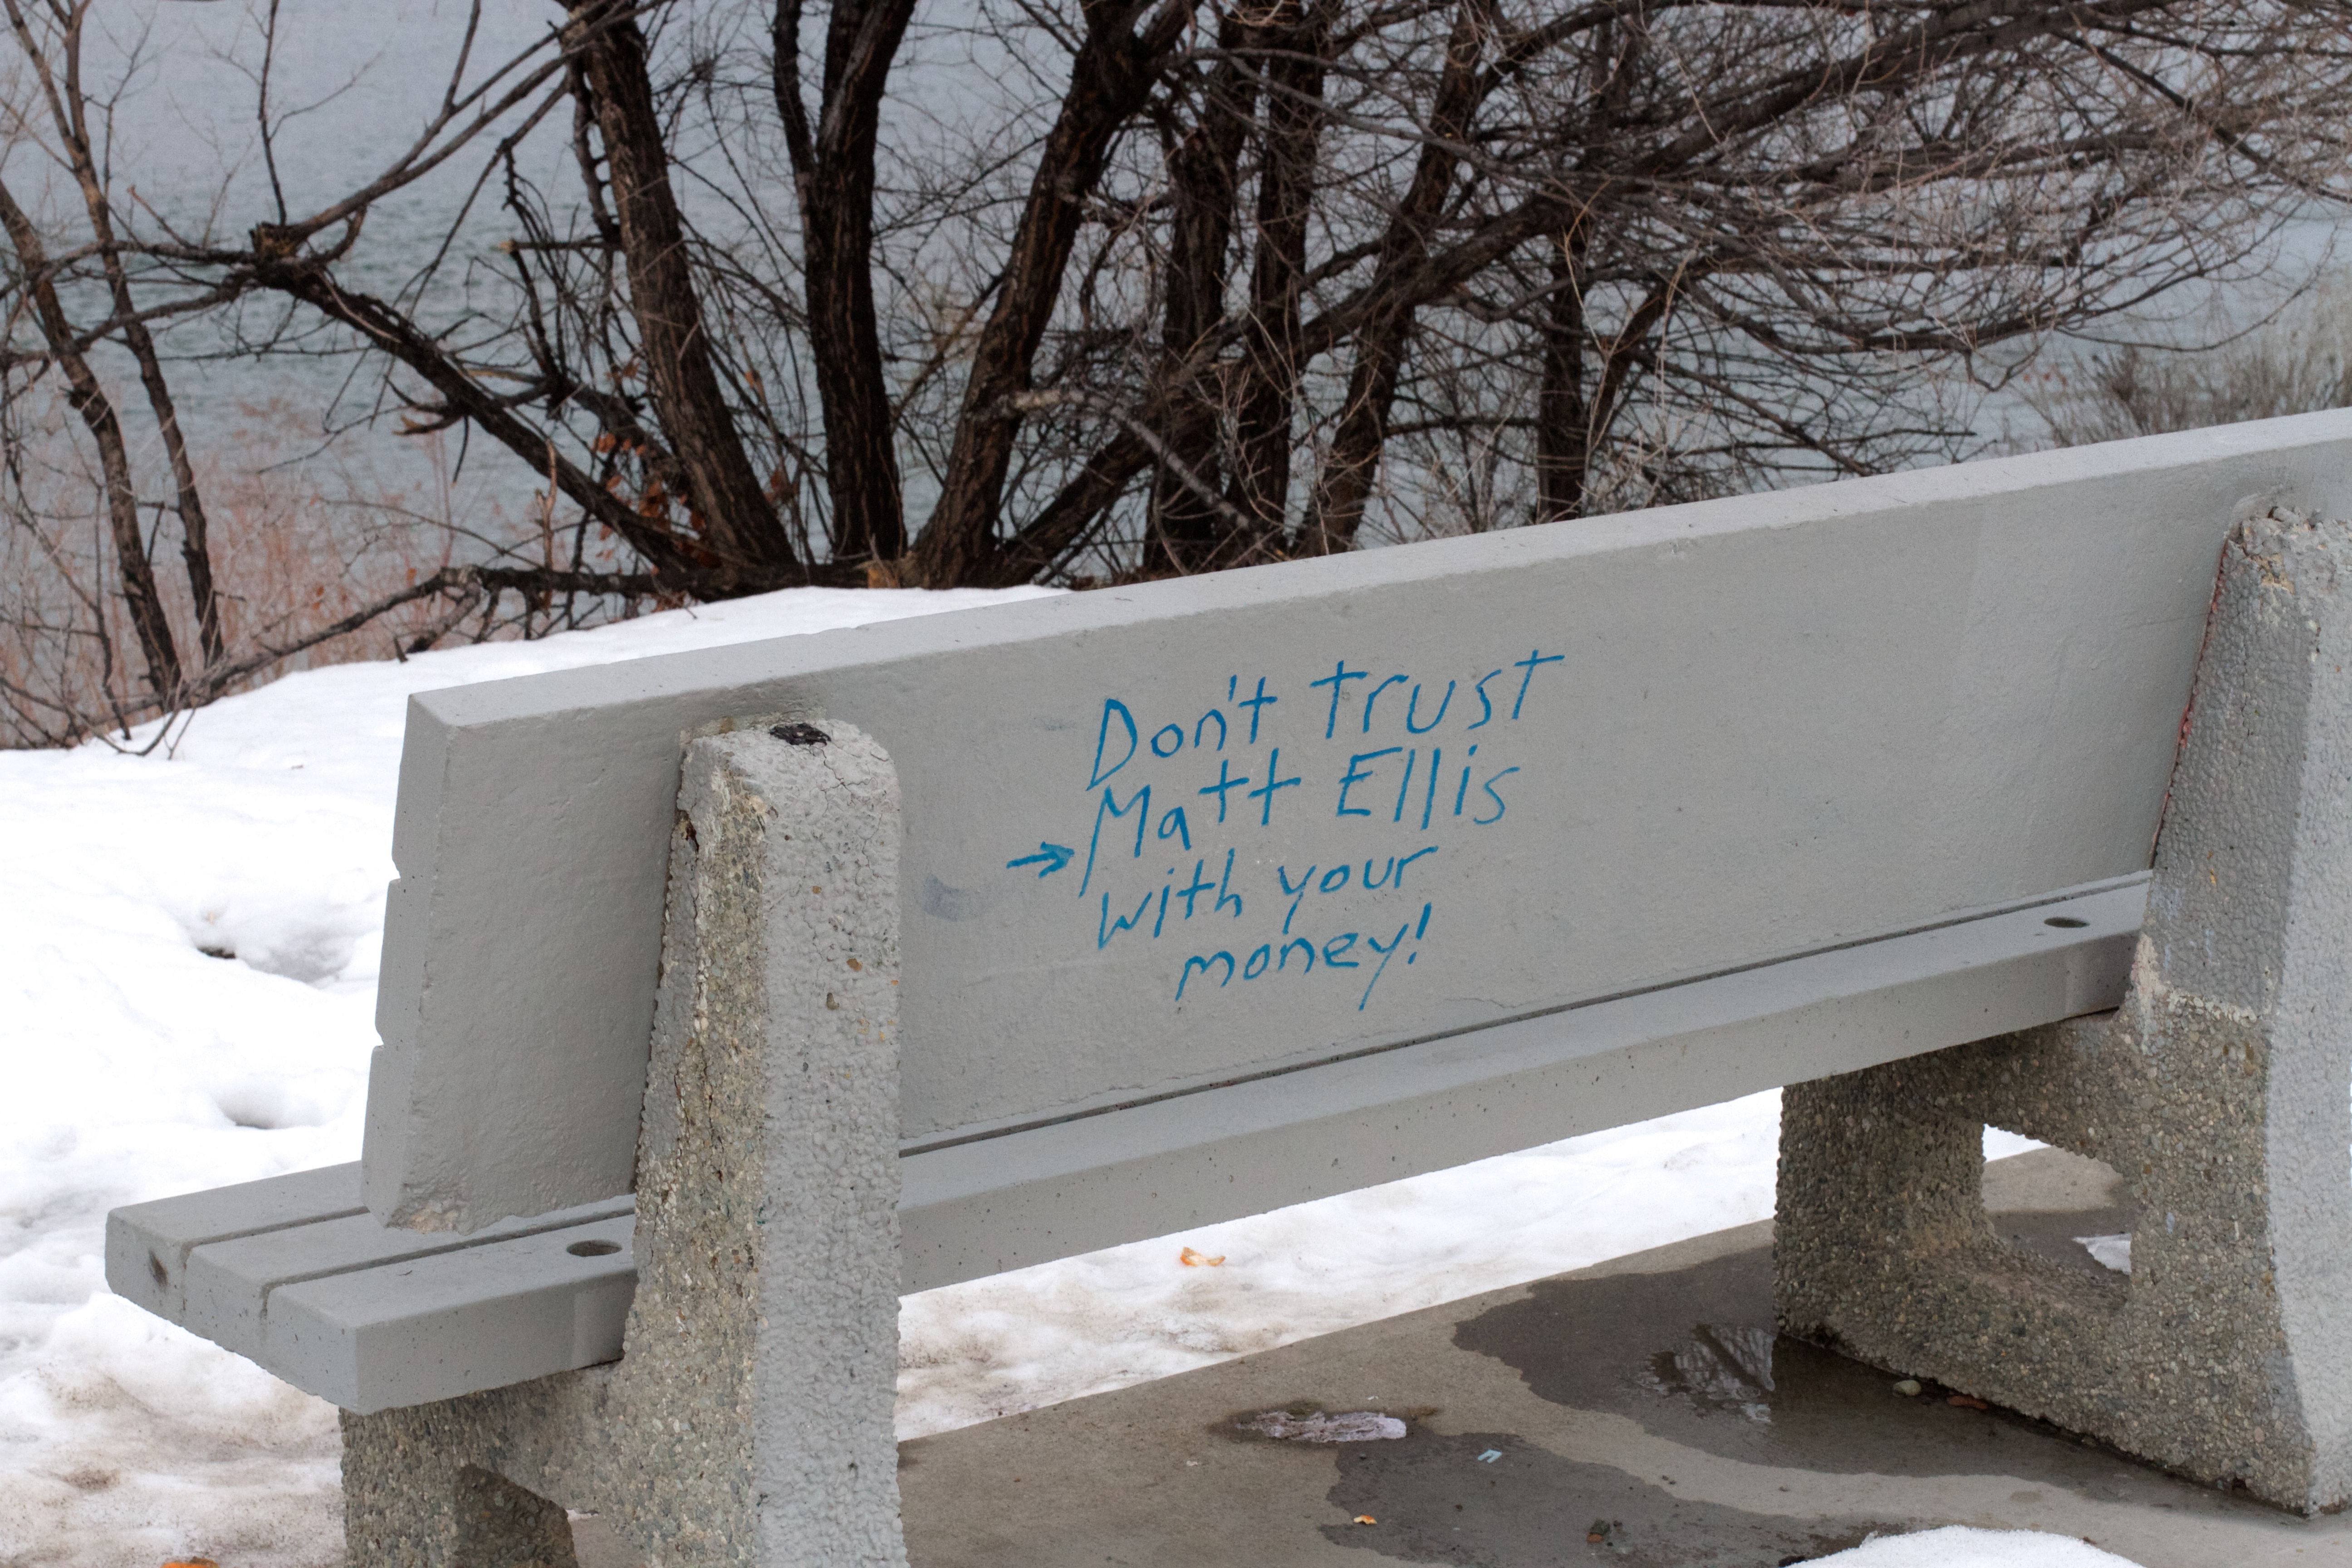
snow, winter, weather, season